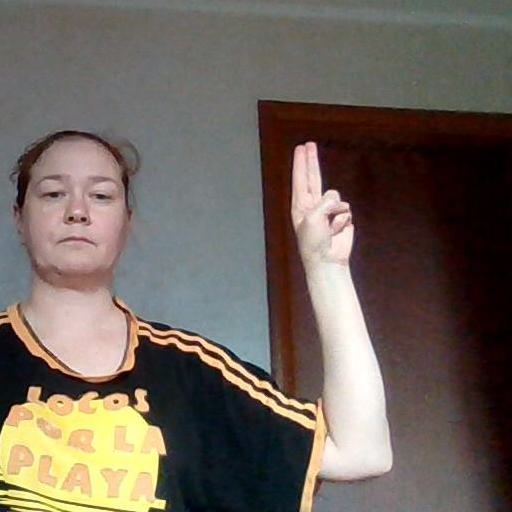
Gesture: two_up